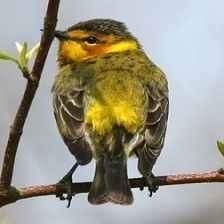
Species: CAPE MAY WARBLER
Scientific name: SETOPHAGA TIGRINA